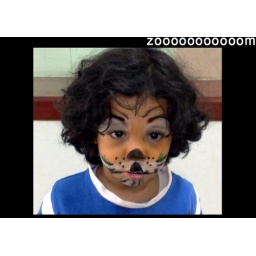
one of the boys at school. i colored his face for a party done and taken by : me